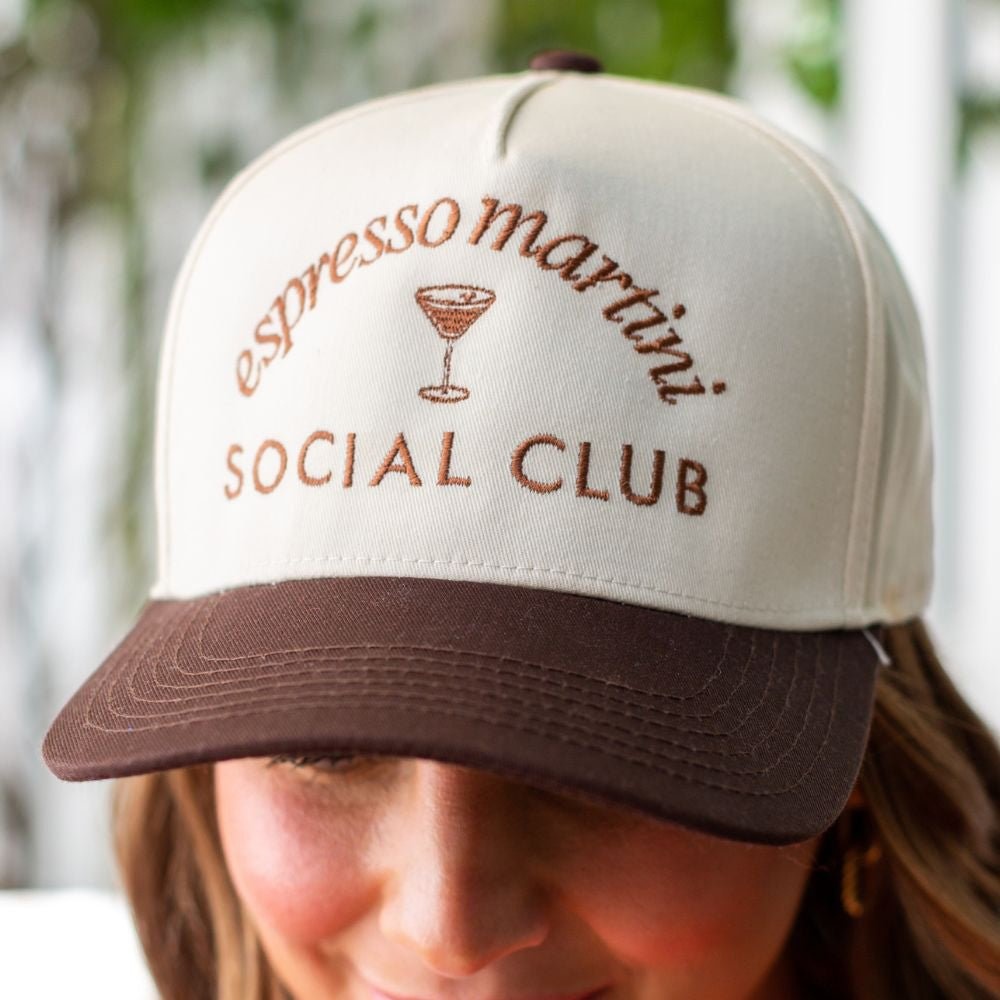
'Espresso Martini Social Club' Snapback Trucker Hat
For the girls who run on caffeine and cocktails—welcome to the Espresso Martini Social Club. Classic 5-Panel Cap with Curved Bill 65% polyester/35% cotton 5 panels Adjustable plastic snapback closure Structured
Brand: United Monograms
Category: Apparel & Accessories > Clothing Accessories > Hats > Trucker Hats